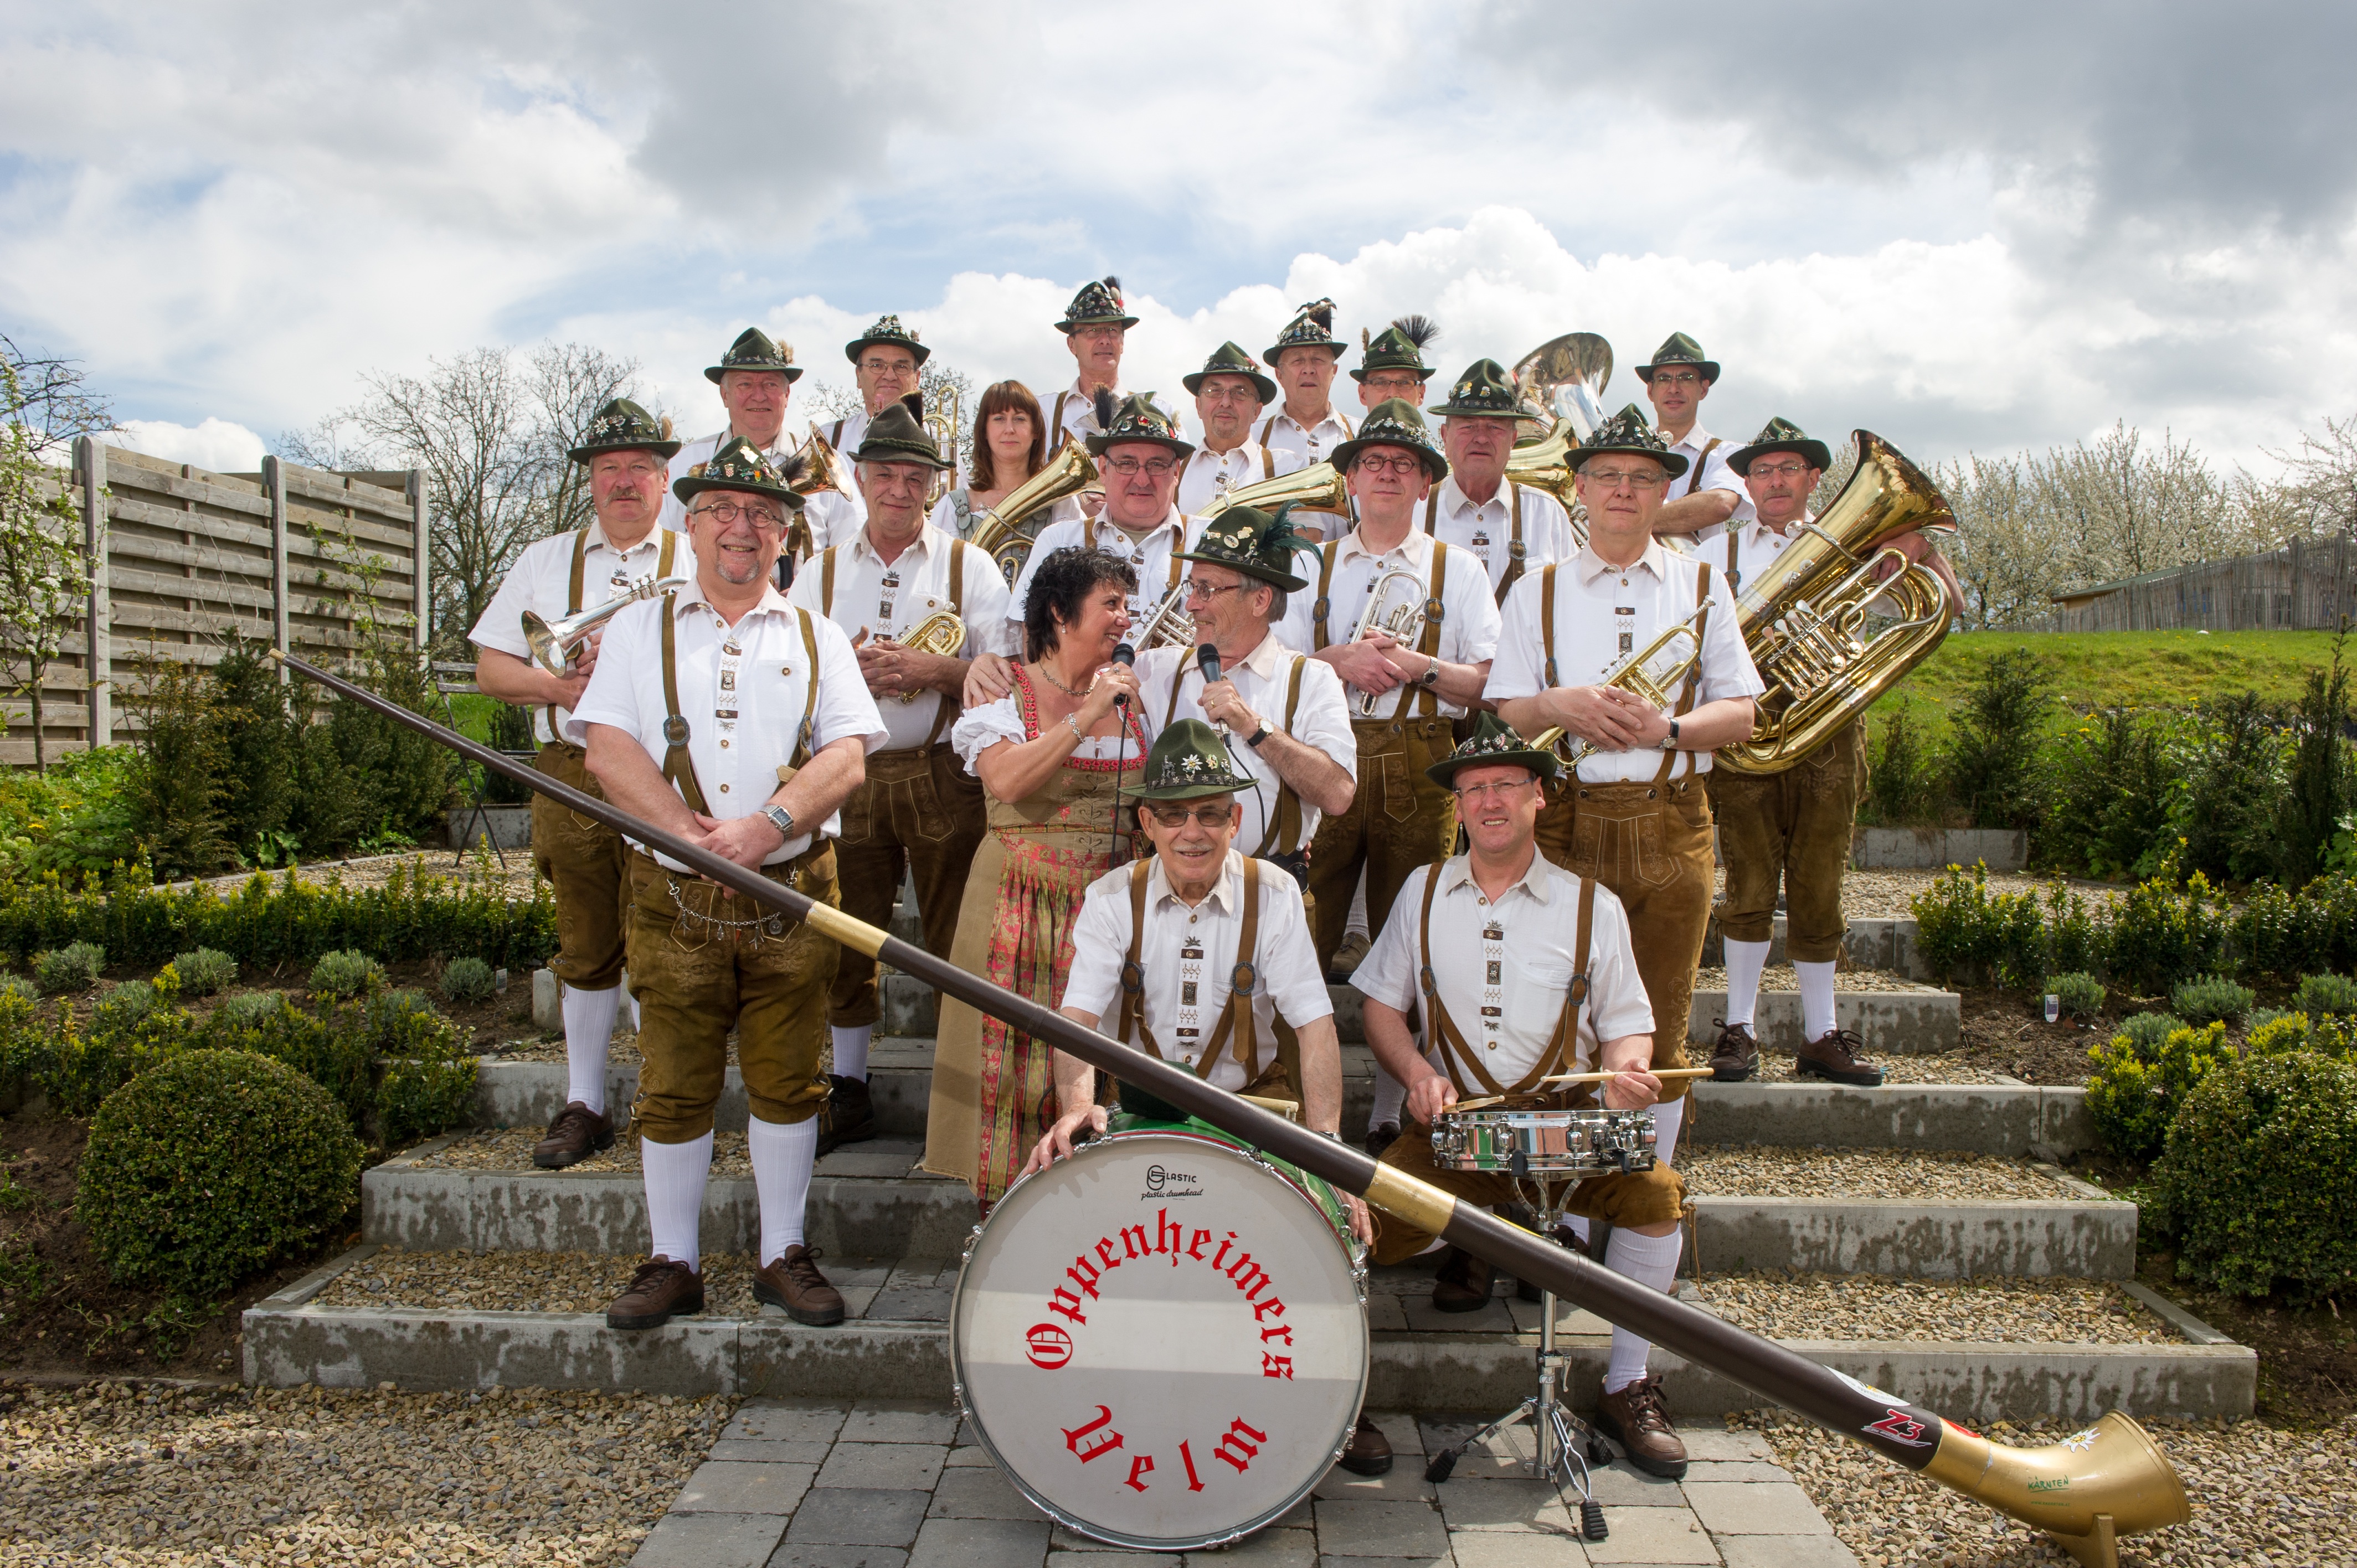
musician, musical instrument, musicians, alphorn, oppenheimer, bladder chapel, velm